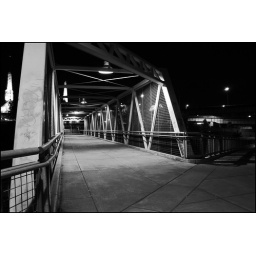
Eastbank Esplanade,A walking bridge over some train tracks